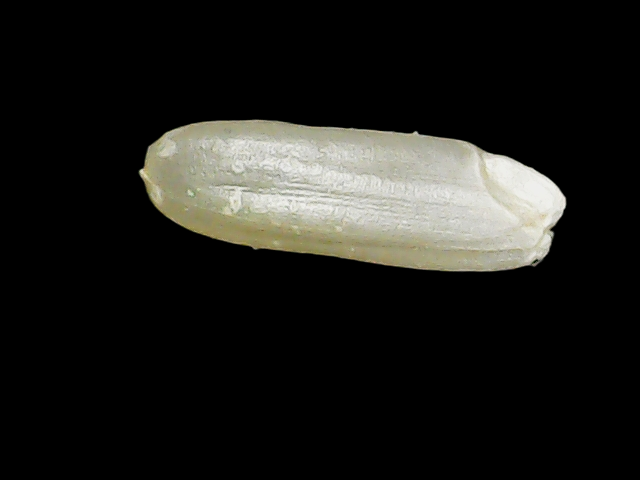
Rice variety: Binadhan7